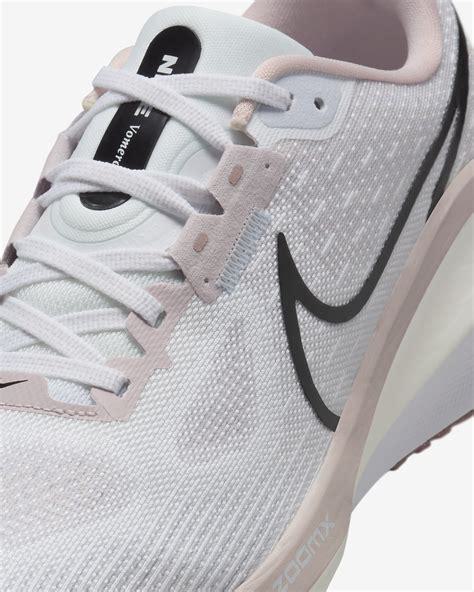
Brand: Nike
Model: Vomero 17